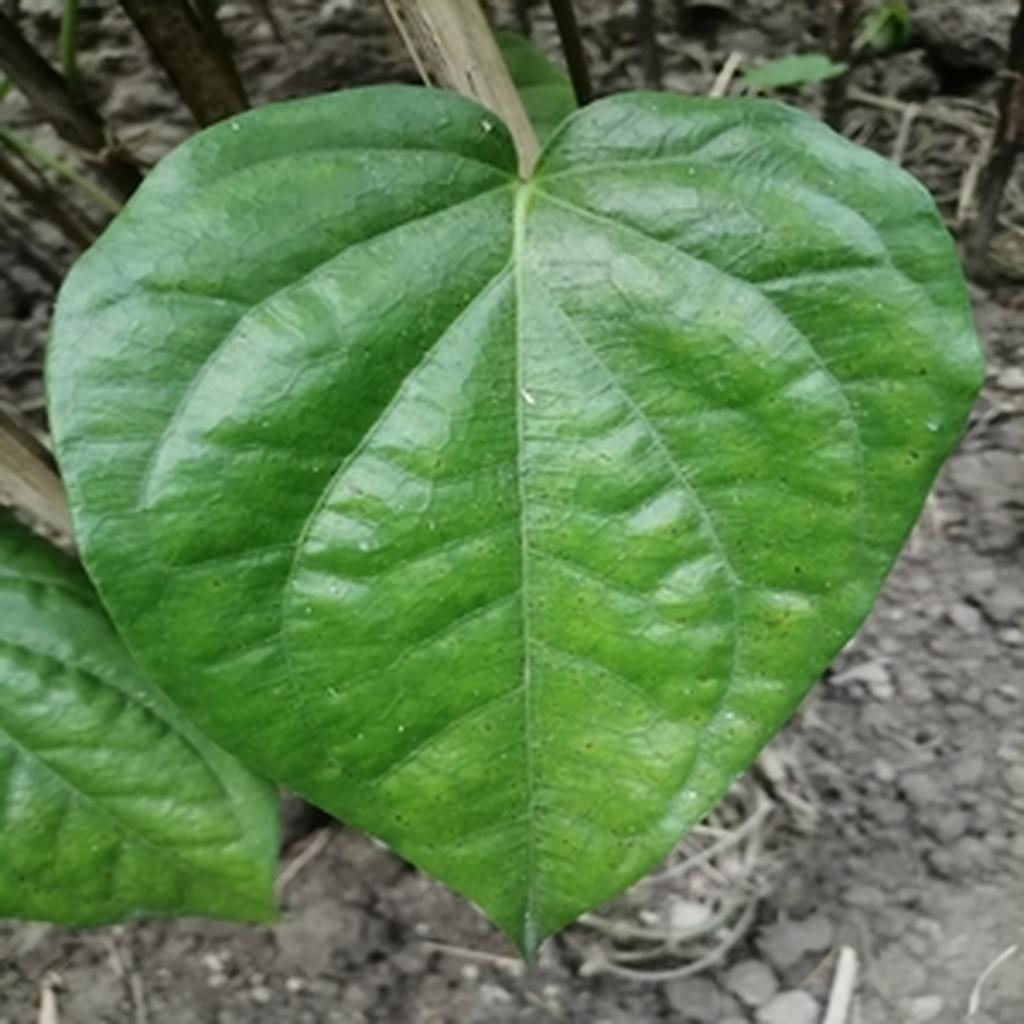
Label: Leaf_Spot